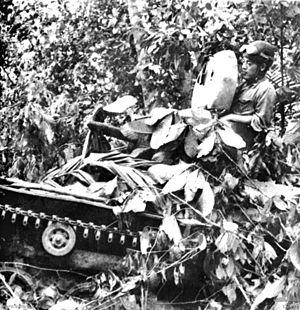
La Type 97 Te-Ke était une chenillette employée par l'armée impériale japonaise durant la deuxième guerre sino-japonaise et la Seconde Guerre mondiale. Elle fut conçue pour remplacer la chenillette Type 94 Te-Ke devenue obsolète.
La chenillette est un genre de véhicule de combat chenillé légèrement armé et blindé ressemblant à un petit char, aux dimensions avoisinant celles d'une voiture. Elle est principalement conçue pour des missions de soutien d'infanterie léger ou de reconnaissance. Chez les spécialistes, cette appellation peut également désigner de manière générale les petits chars.